6–2 defense

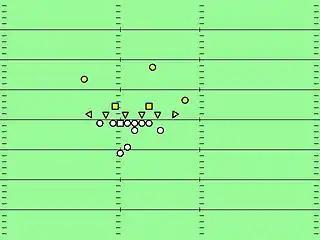
Single wing offense versus a 6–2. This shows a refinement of the 8 man front, where the cornerback clamps tight on the wingback, presenting a de facto 9 man line to the single wing offense. Yellow triangles are linemen, yellow squares are linebackers, yellow circles are defensive backs.

The 6–2 is a defense that became popular in the 1930s due to the demands of the improving passing attacks of the time. In the early 1930s, pro football's passing rules were liberalized. By the late 1930s, the two standard defenses in college and the NFL were the 6–2 and the 5–3. The 5–3 was regarded as a pass defense, and the 6–2, for most teams, was the base defense.